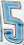
Number: 5